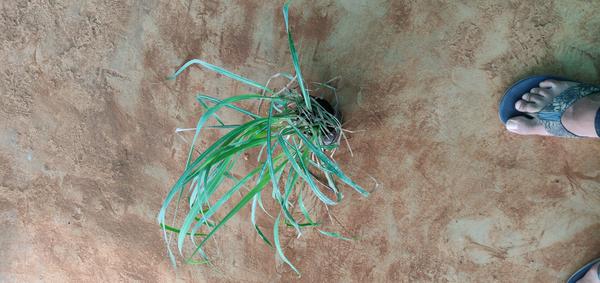
Plant: Lemon_grass